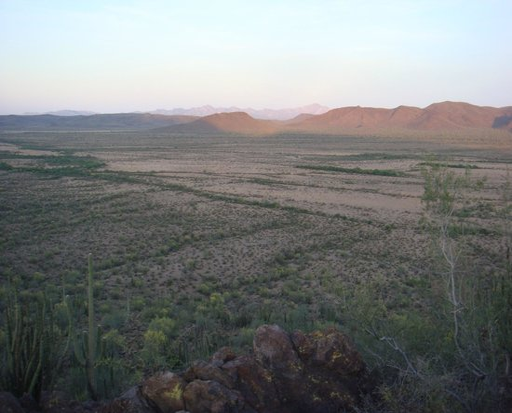
view from a mountain ridge .